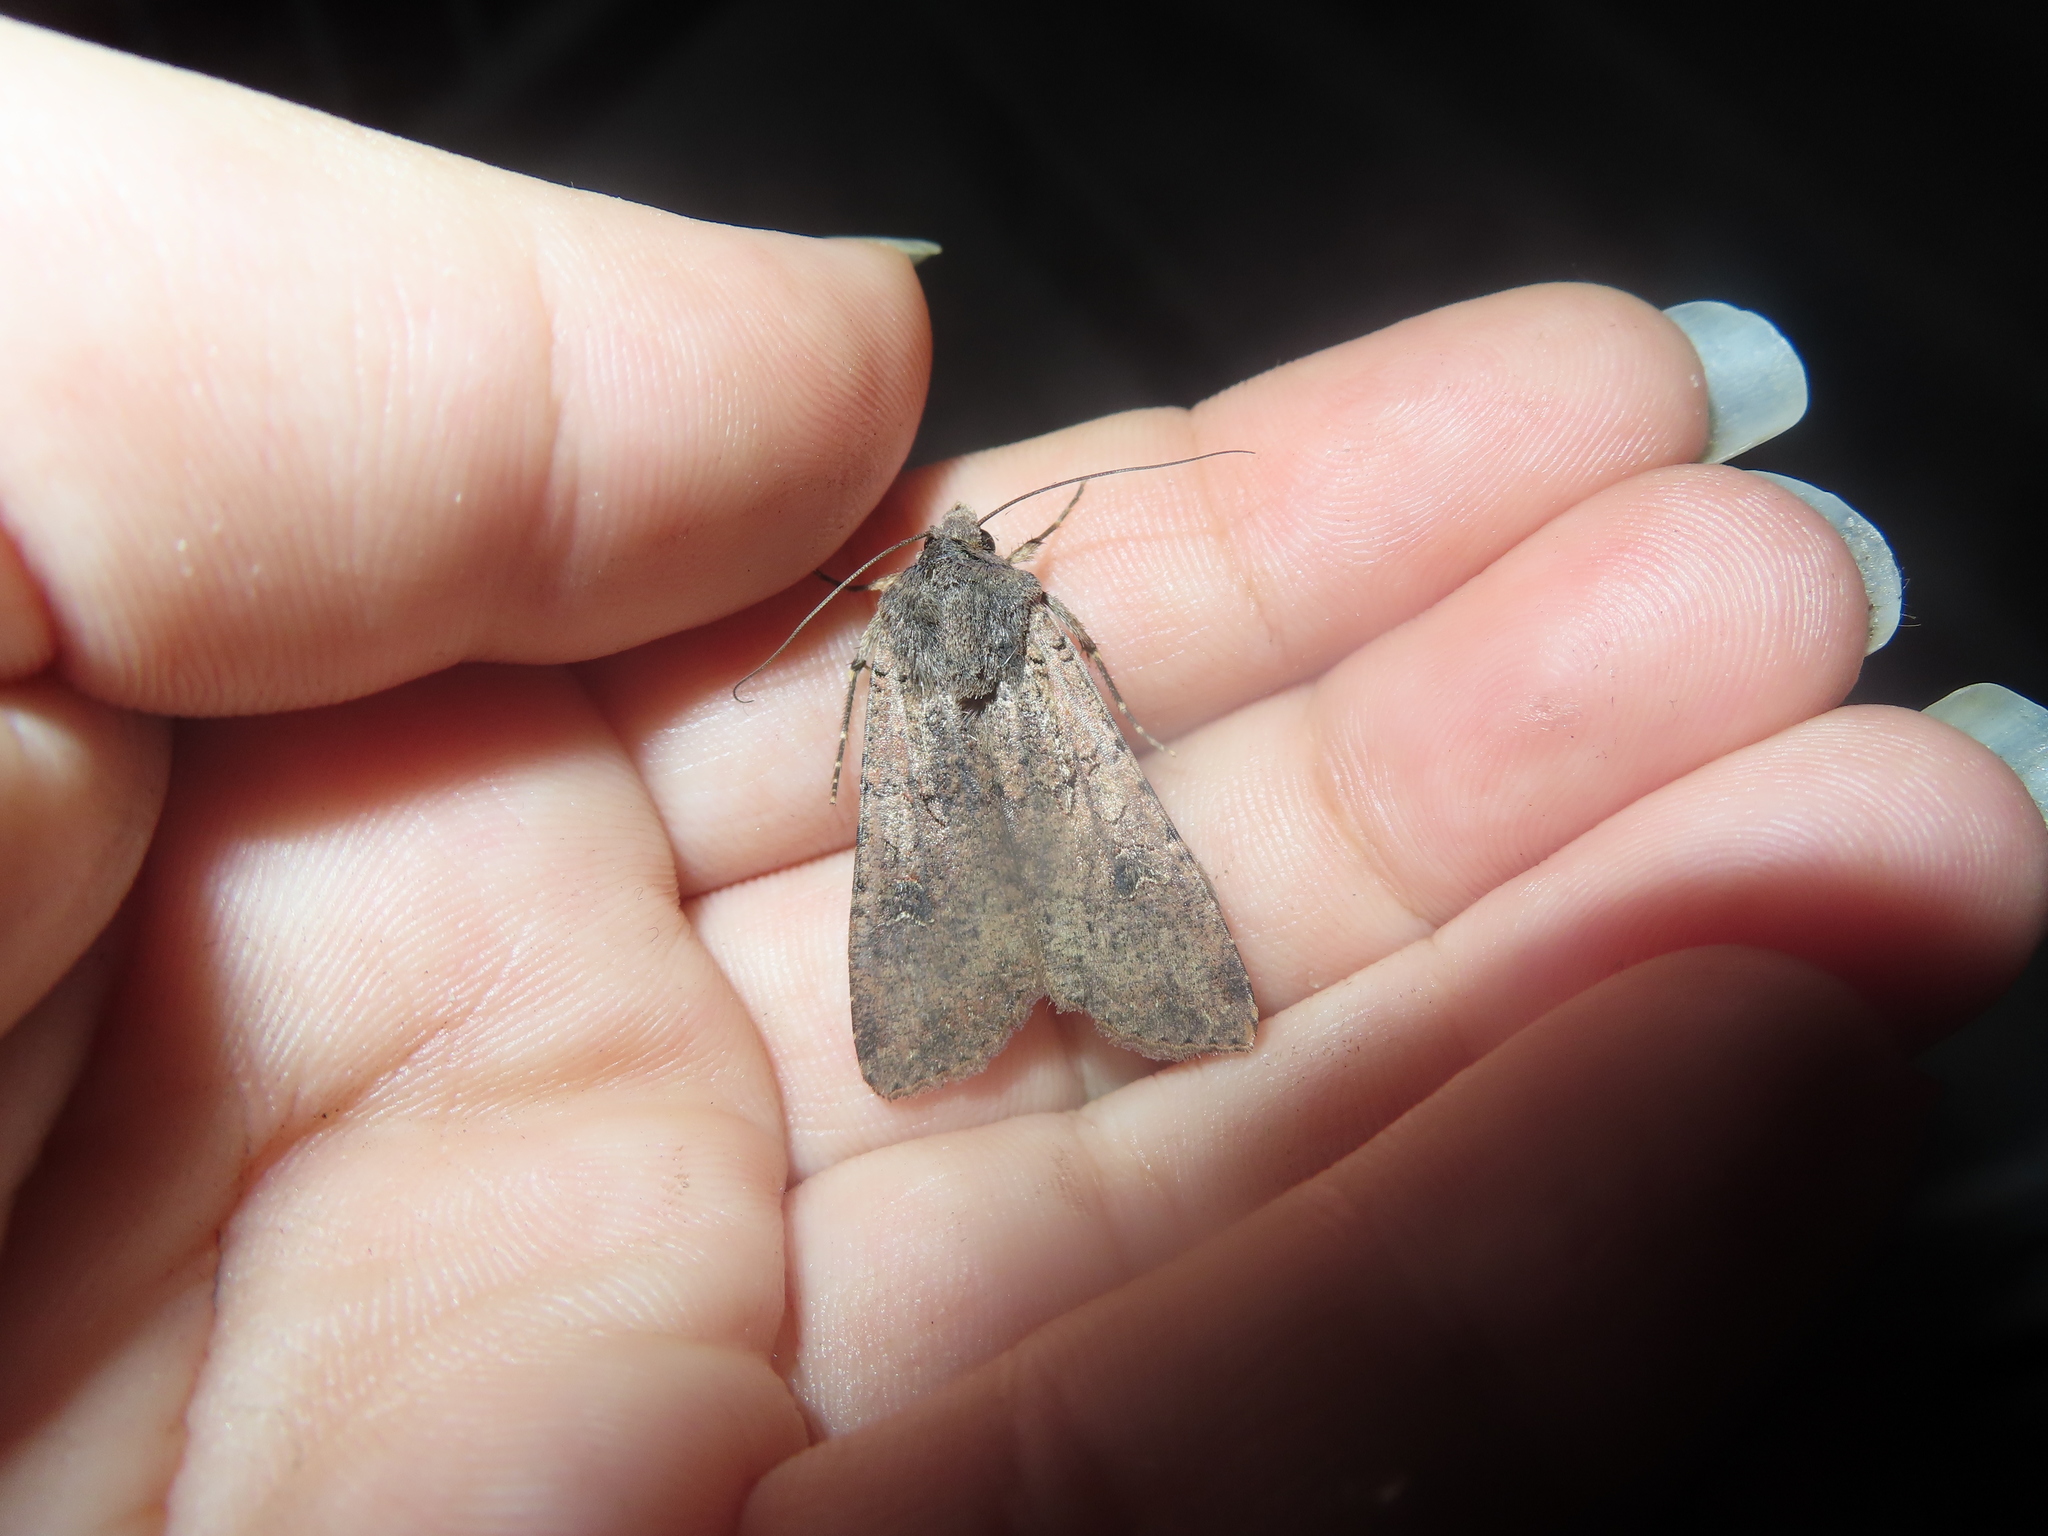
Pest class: cutworms